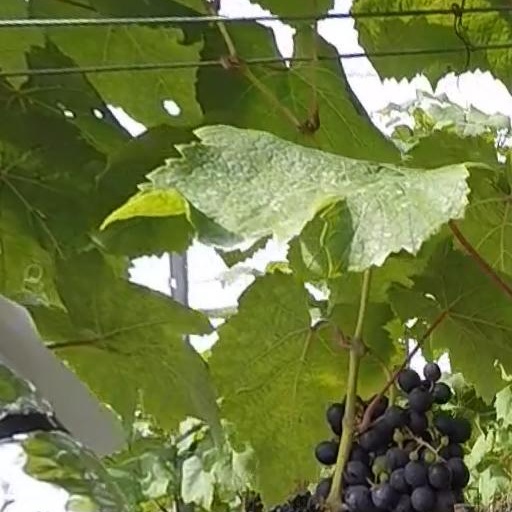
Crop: grape